Naibe Reynoso

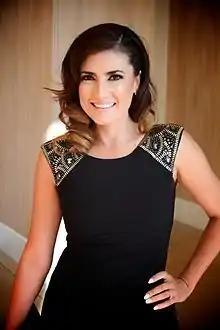
Reynoso at the 2014 Imagen Awards

Naibe Reynoso is a television reporter and a member of the George Foster Peabody Awards board of jurors.